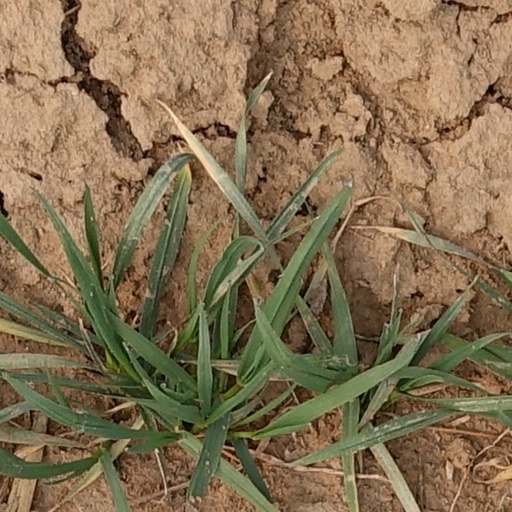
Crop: wheat